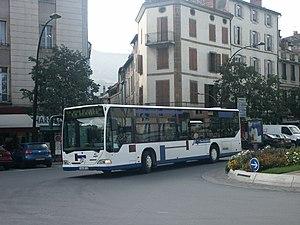
Un Mercedes-Benz Citaro C1 (Keolis Aveyron) circulant dans le centre-ville (Millau, France) le 17 octobre 2005.
Mio est le nom commercial du service de transport en commun de la communauté de communes de Millau Grands Causses. Ce dernier dessert les communes de Millau et Creissels à l’aide d’un réseau composé de trois lignes régulières et d’un service expérimental de transport à la demande.